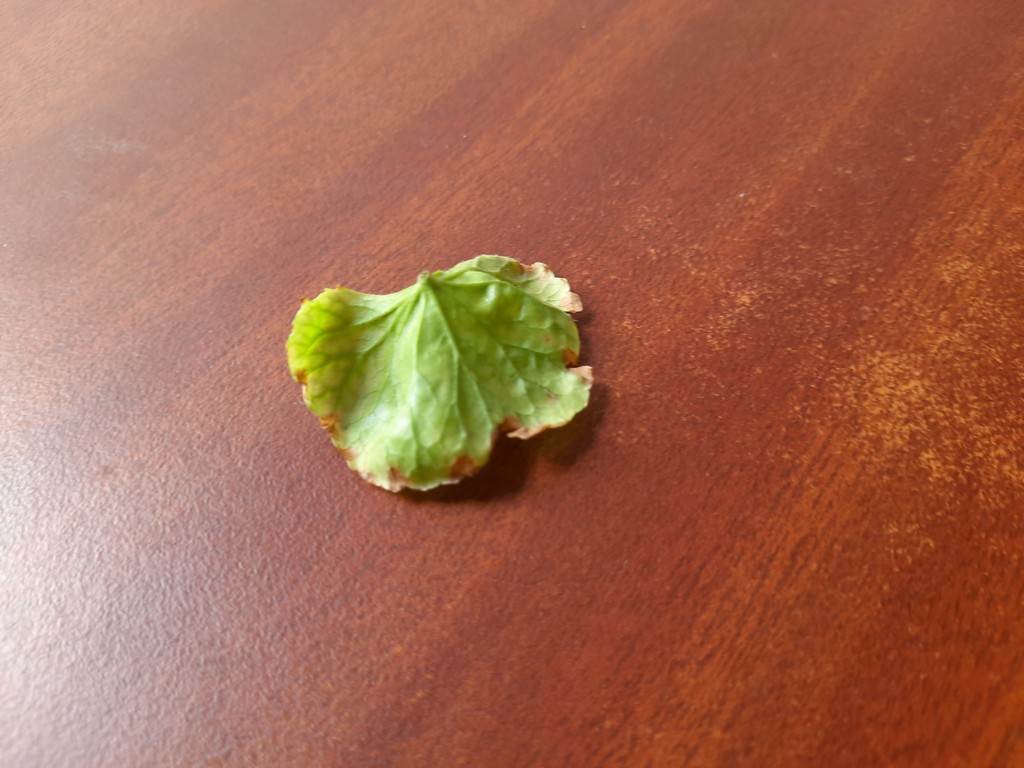
Label: Unhealthy